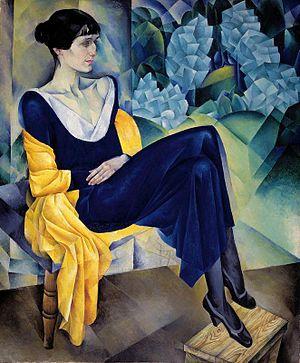
Natan Altman 22 décembre 1889 - 12 décembre 1970 est un peintre soviétique de l'avant-garde ukrainien, également sculpteur, illustrateur, décorateur de théâtre, maître du portrait. Représentant de l'art national juif, c'est un artiste émérite de l'URSS.
Anna Akhmatova, née le 11 juin 1889 à Odessa et morte le 5 mars 1966 à Moscou, est le nom de plume d'Anna Andreïevna Gorenko, une des plus importantes poétesses russes du XXᵉ siècle. Égérie du mouvement poétique des acméistes, surnommée la « reine de la Neva » ou « l'Âme de l' Âge d'Argent », Anna Akhmatova demeure aujourd'hui encore l'une des plus grandes figures de la littérature russe.